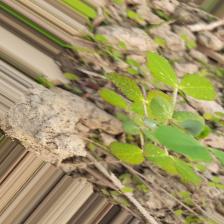
Label: Powdery Mildew